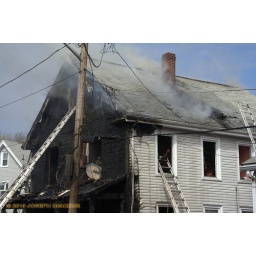
Notice the second floor window below the roof ladder. The pink color wall is undamaged by the fire.